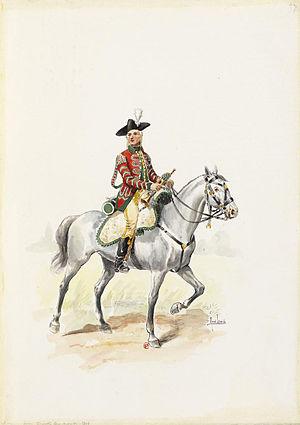
Trompette des Hussards de Saxe en 1789.
Le régiment de Saxe hussards est un régiment de cavalerie du Royaume de France créé en 1776. Il se distingue lors de la guerre de la Première Coalition, resté fidèle au Roi, avec armes et bagages rejoint l'Armée des Princes suivant les conseils du général Dumouriez.